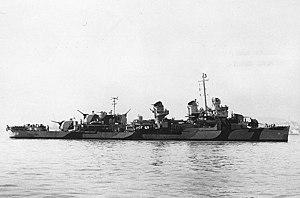
L'USS Spence (DD-512) est un destroyer de la classe Fletcher en service dans la marine des États-Unis pendant la Seconde Guerre mondiale. Il est nommé en l'honneur de Robert T. Spencen, surintendant de la construction de l'USS Ontario et capitaine de l'USS Cyane.